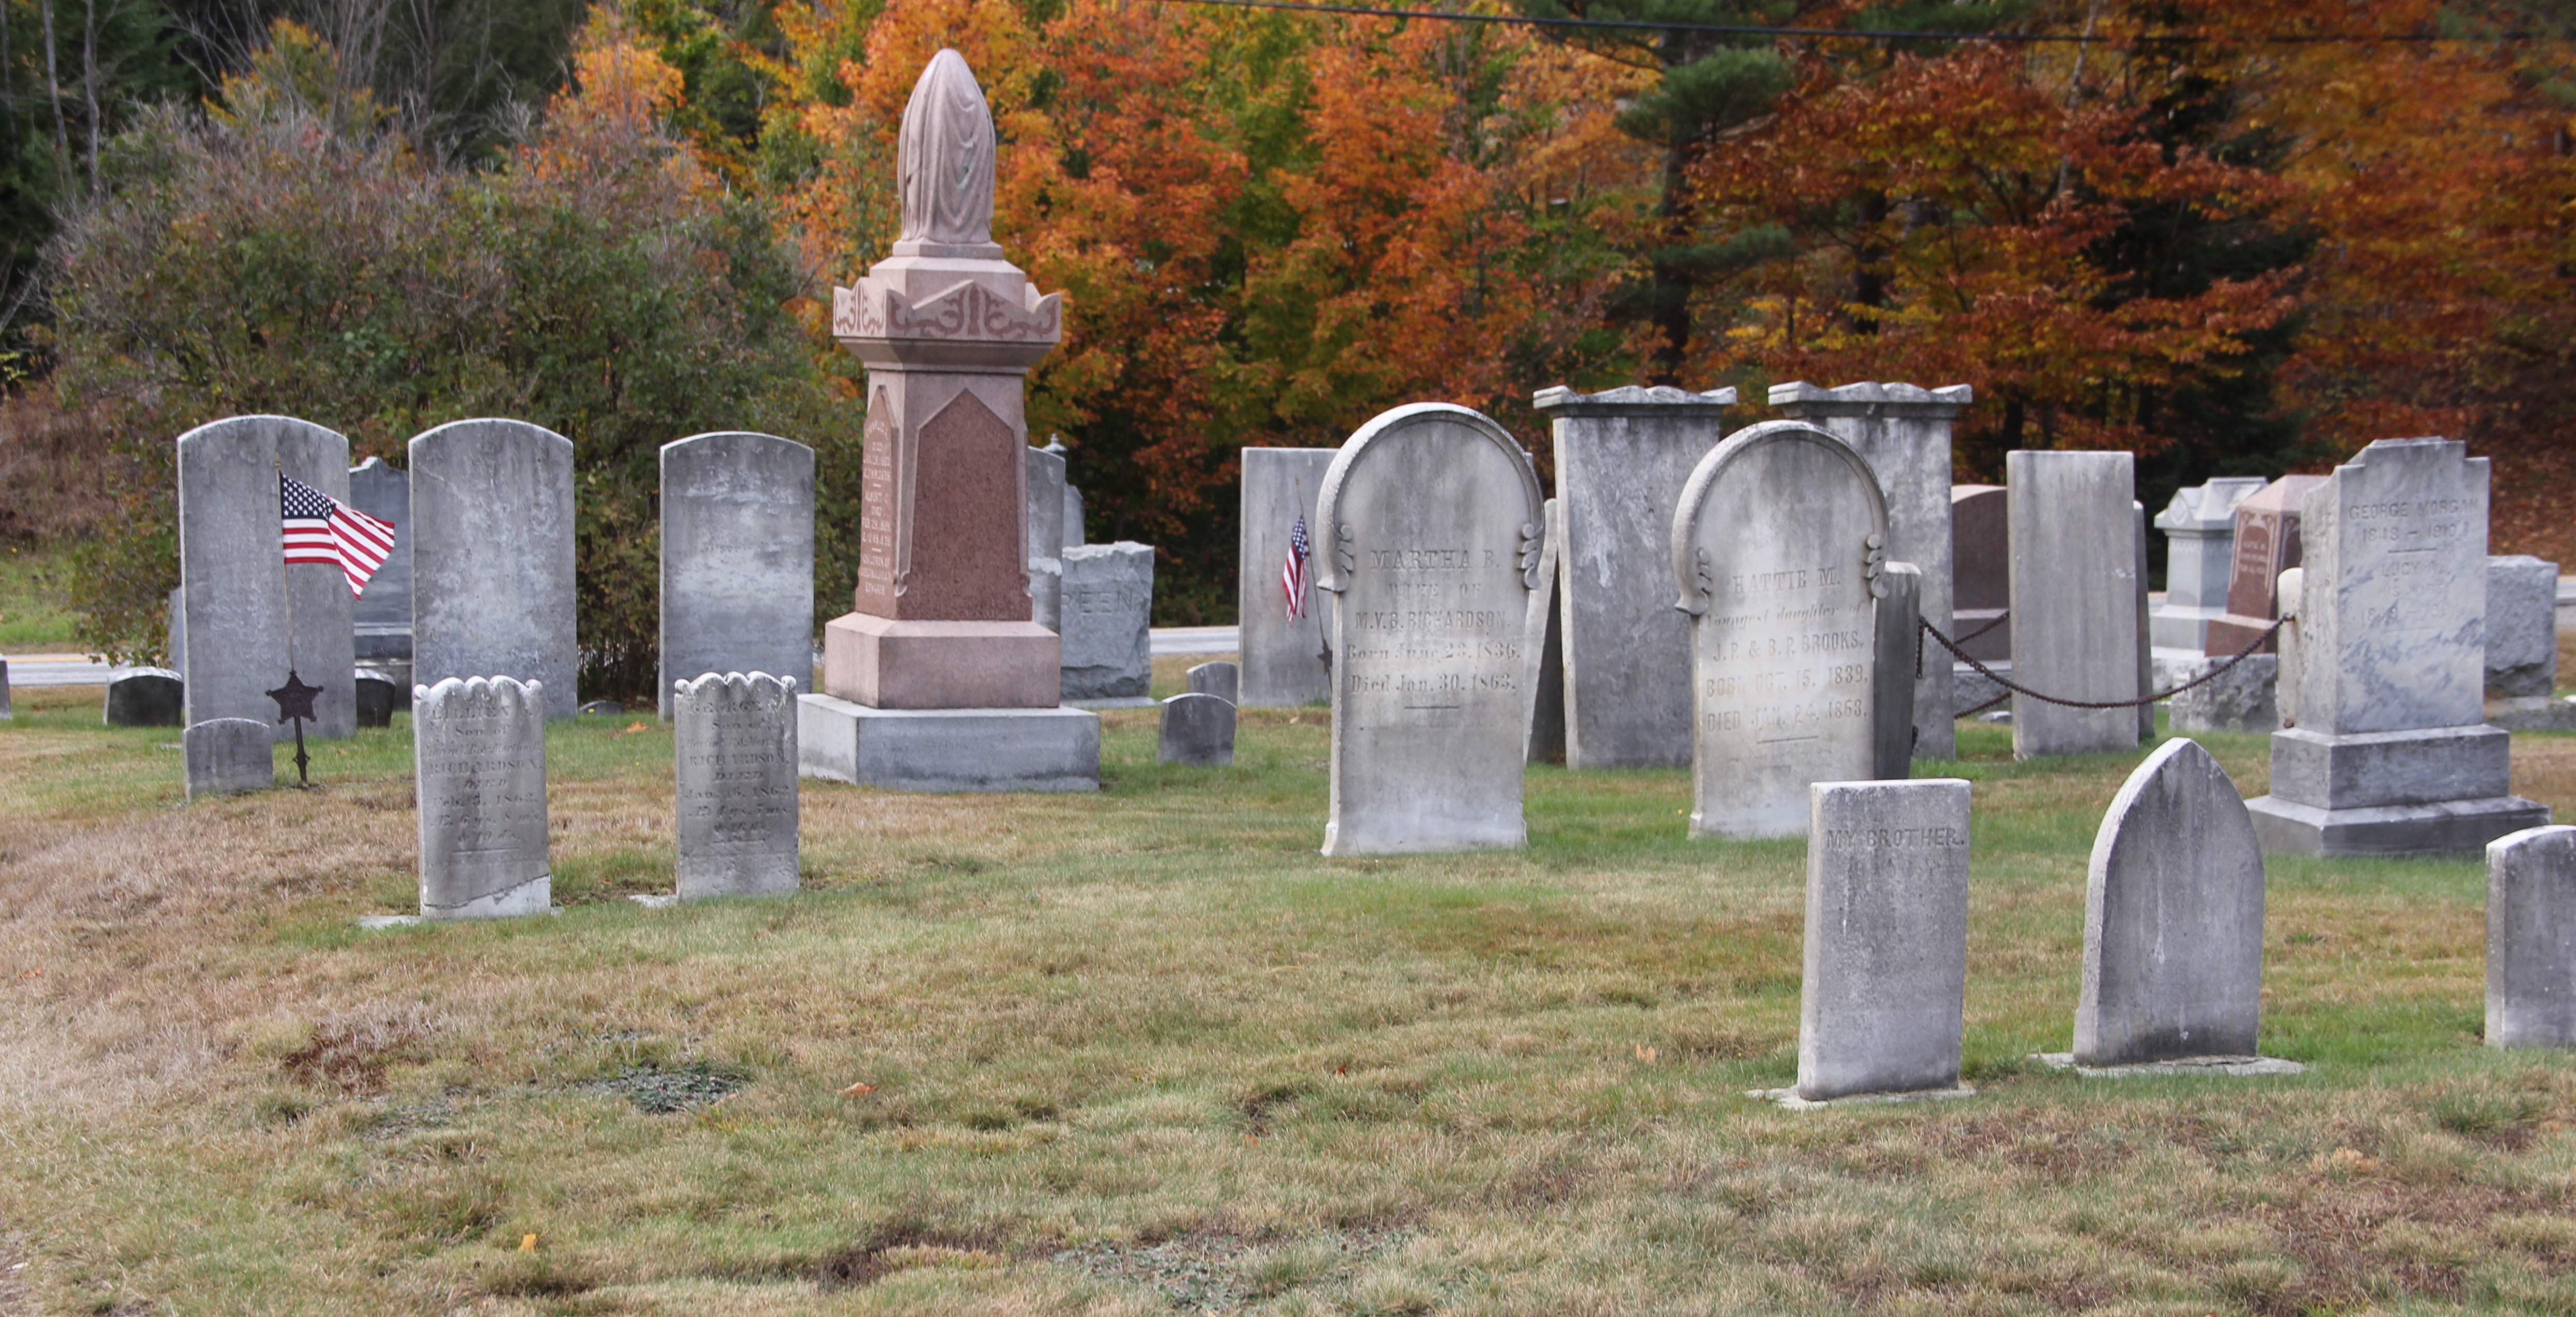
flag, cemetery, tombstone, grave, memorial, graveyard, headstone, geographical feature